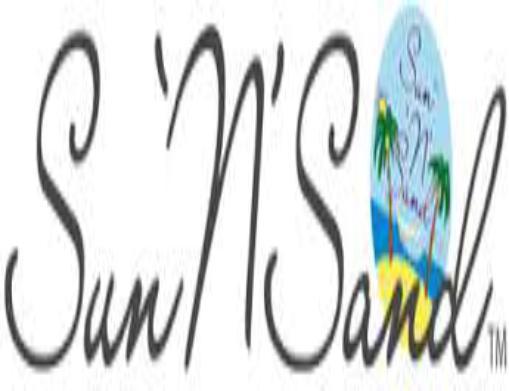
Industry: Leisure